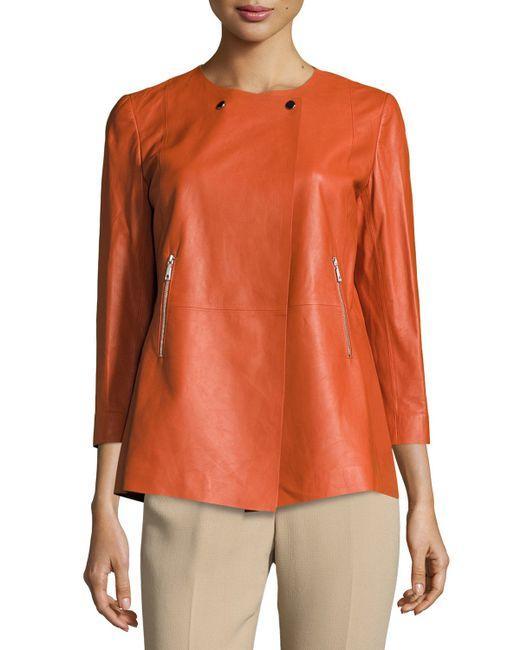
Orangefarbenes Langarm-Ledertop mit Reißverschlüssen für Damen